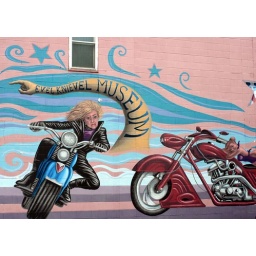
This was on the building on the oppisite side of the road as the building in &amp;quot;Graffiti in Niagara&amp;quot; pictures.